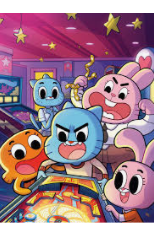
Portrait style: Cartoon Portrait